Jennifer French (politician)

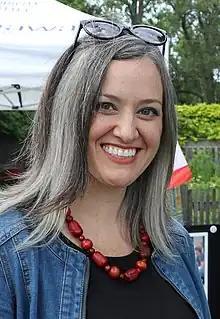
French in 2022

Jennifer Kay French (born 1978) is a politician in Ontario, Canada. She is a New Democratic member of the Legislative Assembly of Ontario who was elected in 2014. She represents the riding of Oshawa.